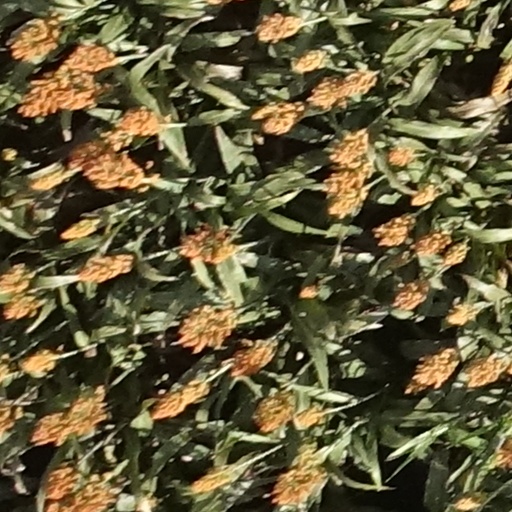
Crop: sorghum